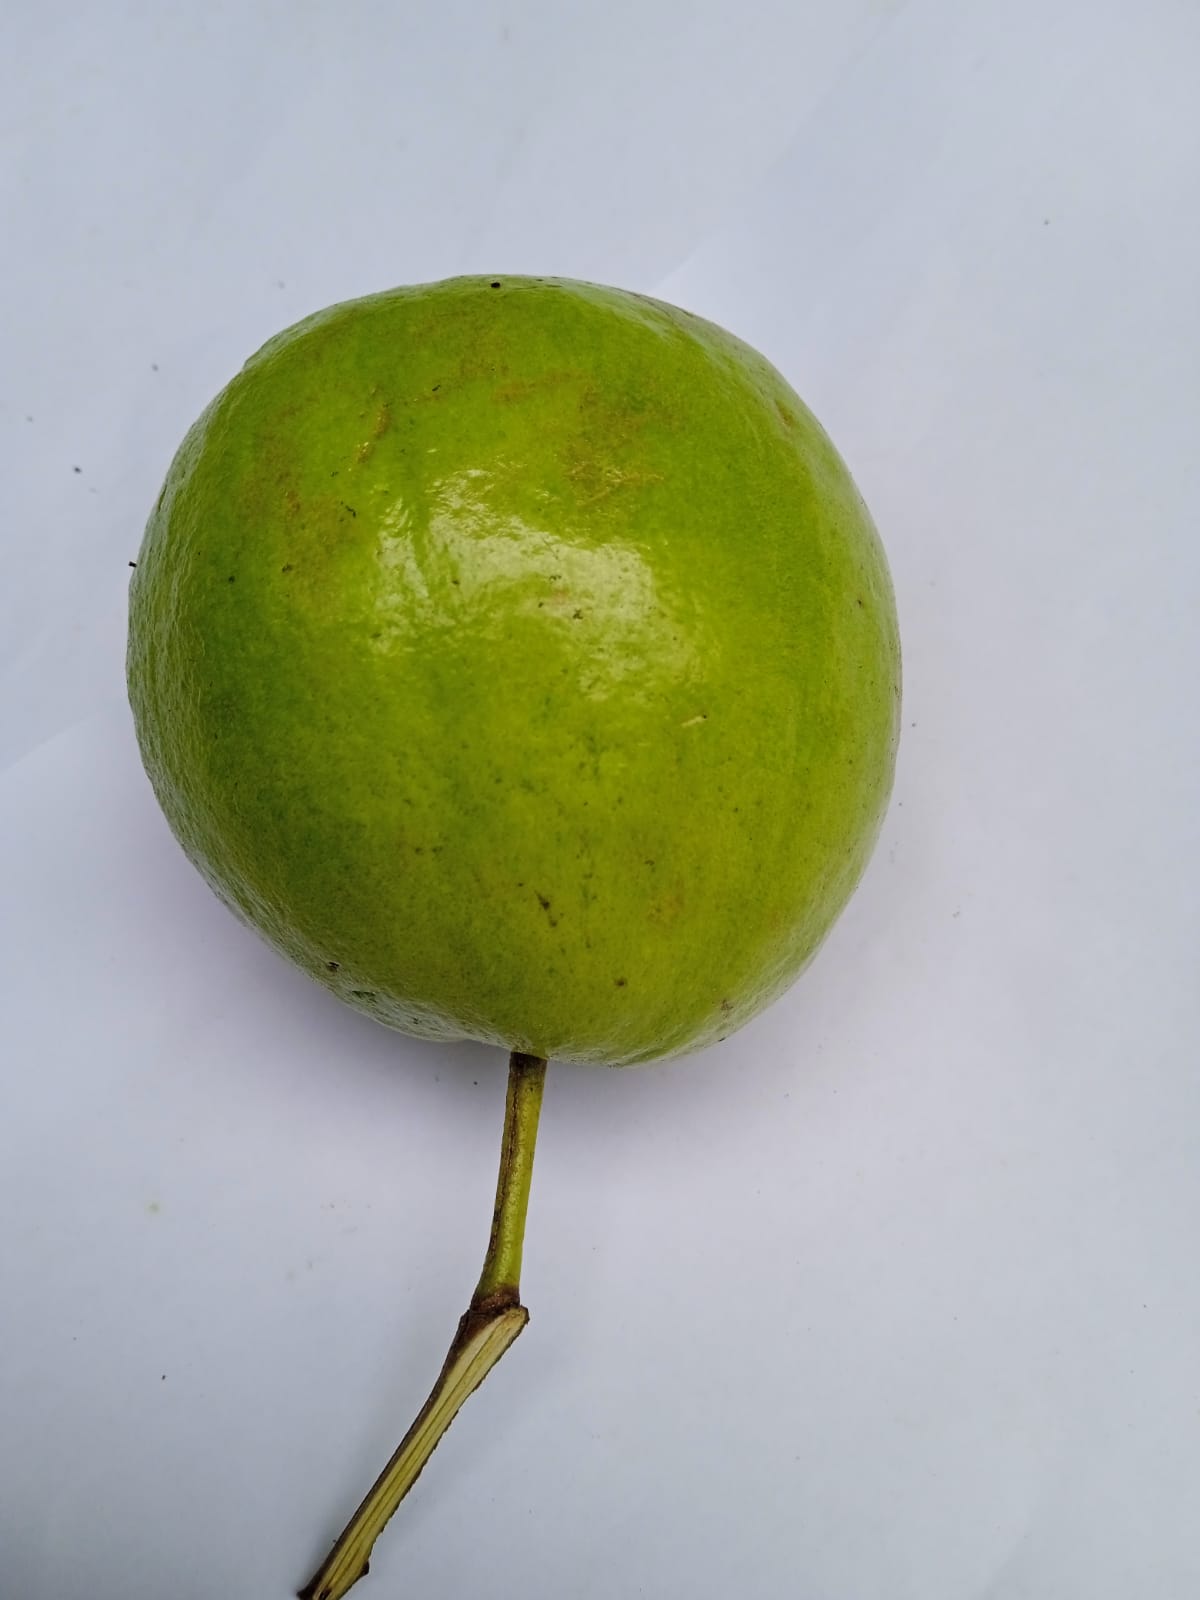
Fruit: guava
Condition: fresh